Southern Decadence

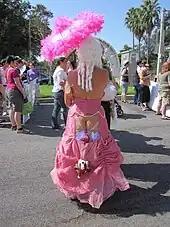
A risqué Decadence costume

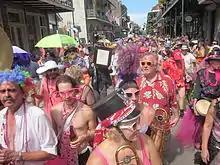
Decadence participants parading down Royal Street

Southern Decadence is an annual, five-day (Thur - Mon), LGBTQ-based event held in New Orleans, Louisiana during Labor Day weekend, culminating in a parade through the French Quarter on the Sunday before Labor Day.